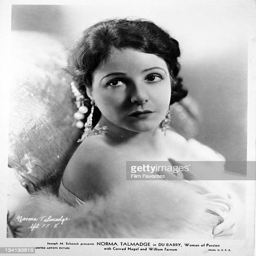
publicity portrait from the film